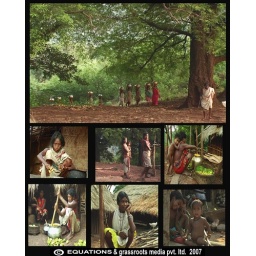
Niyamgiri- These mountains are home to over 7000 Dongaria Kondhs who live in several small villages scattered across the mountains